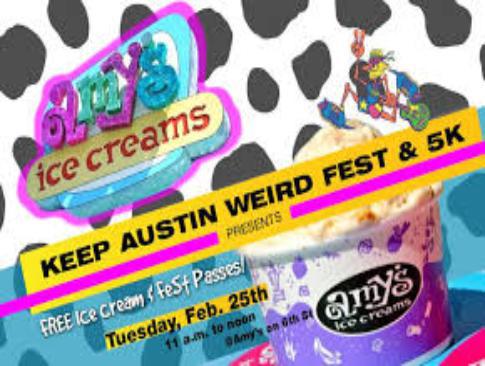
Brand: Amy's Ice Creams
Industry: Food